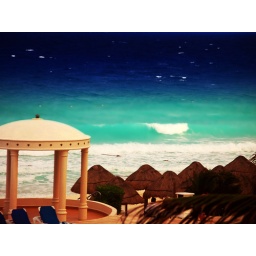
view from the balcony at the golden parnassus in cancun. day one of a wonderful vacation.